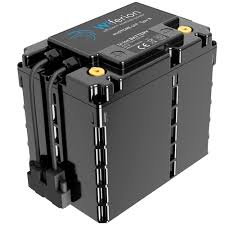
Waste category: battery